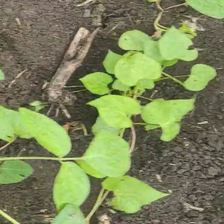
Weed species: Obscure_morning _glory(Ipomoea obscura)